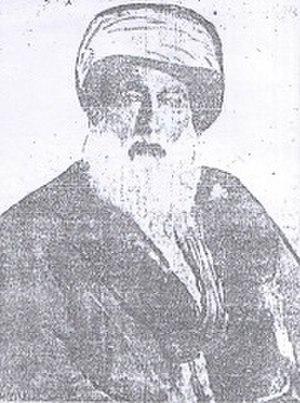
Cheikh Saïd Piran est un chef religieux musulman et nationaliste kurde qui a mené en 1925 une révolte armée visant à renverser la République turque édifiée par Mustafa Kemal Atatürk 2 ans plus tôt.